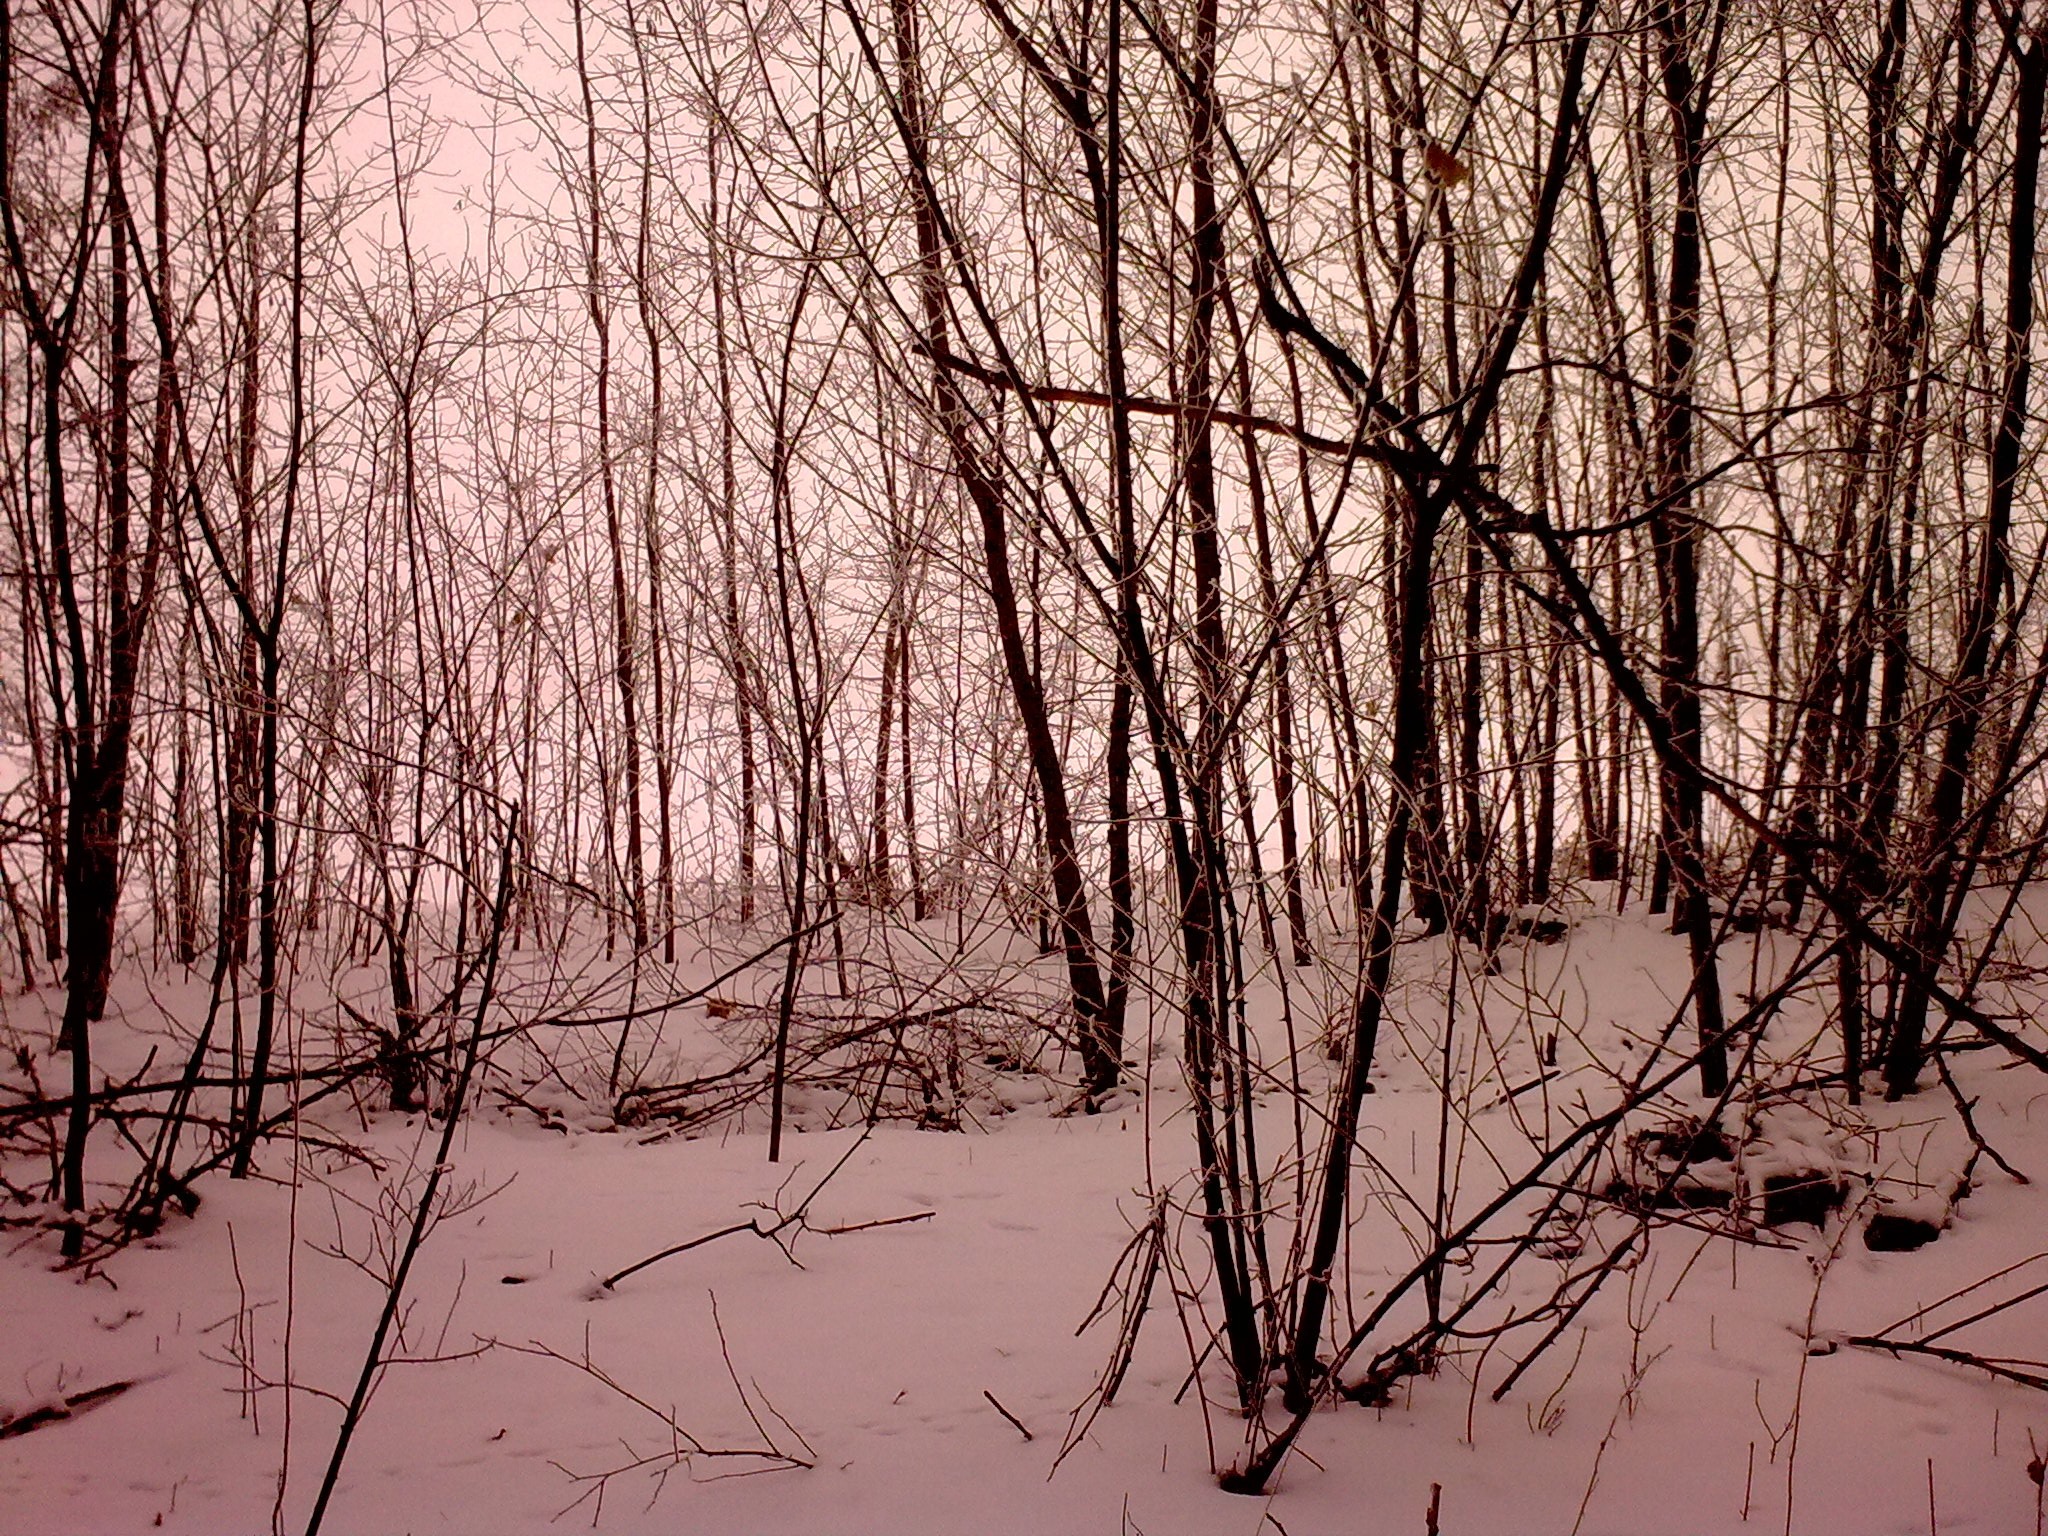
tree, nature, forest, wilderness, branch, snow, winter, plant, sunlight, morning, leaf, reflection, autumn, season, trees, wetland, woodland, habitat, natural environment, atmospheric phenomenon, woody plant